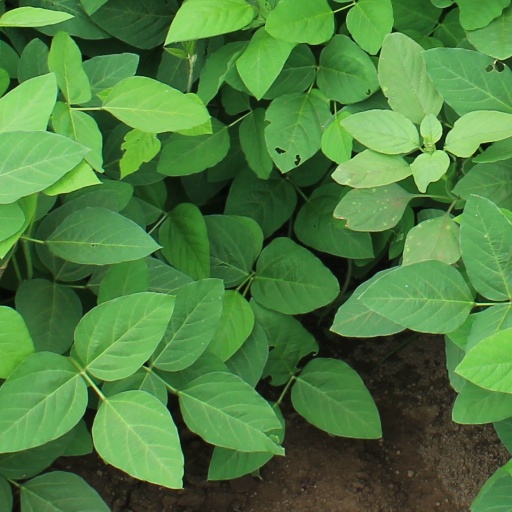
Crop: soybean